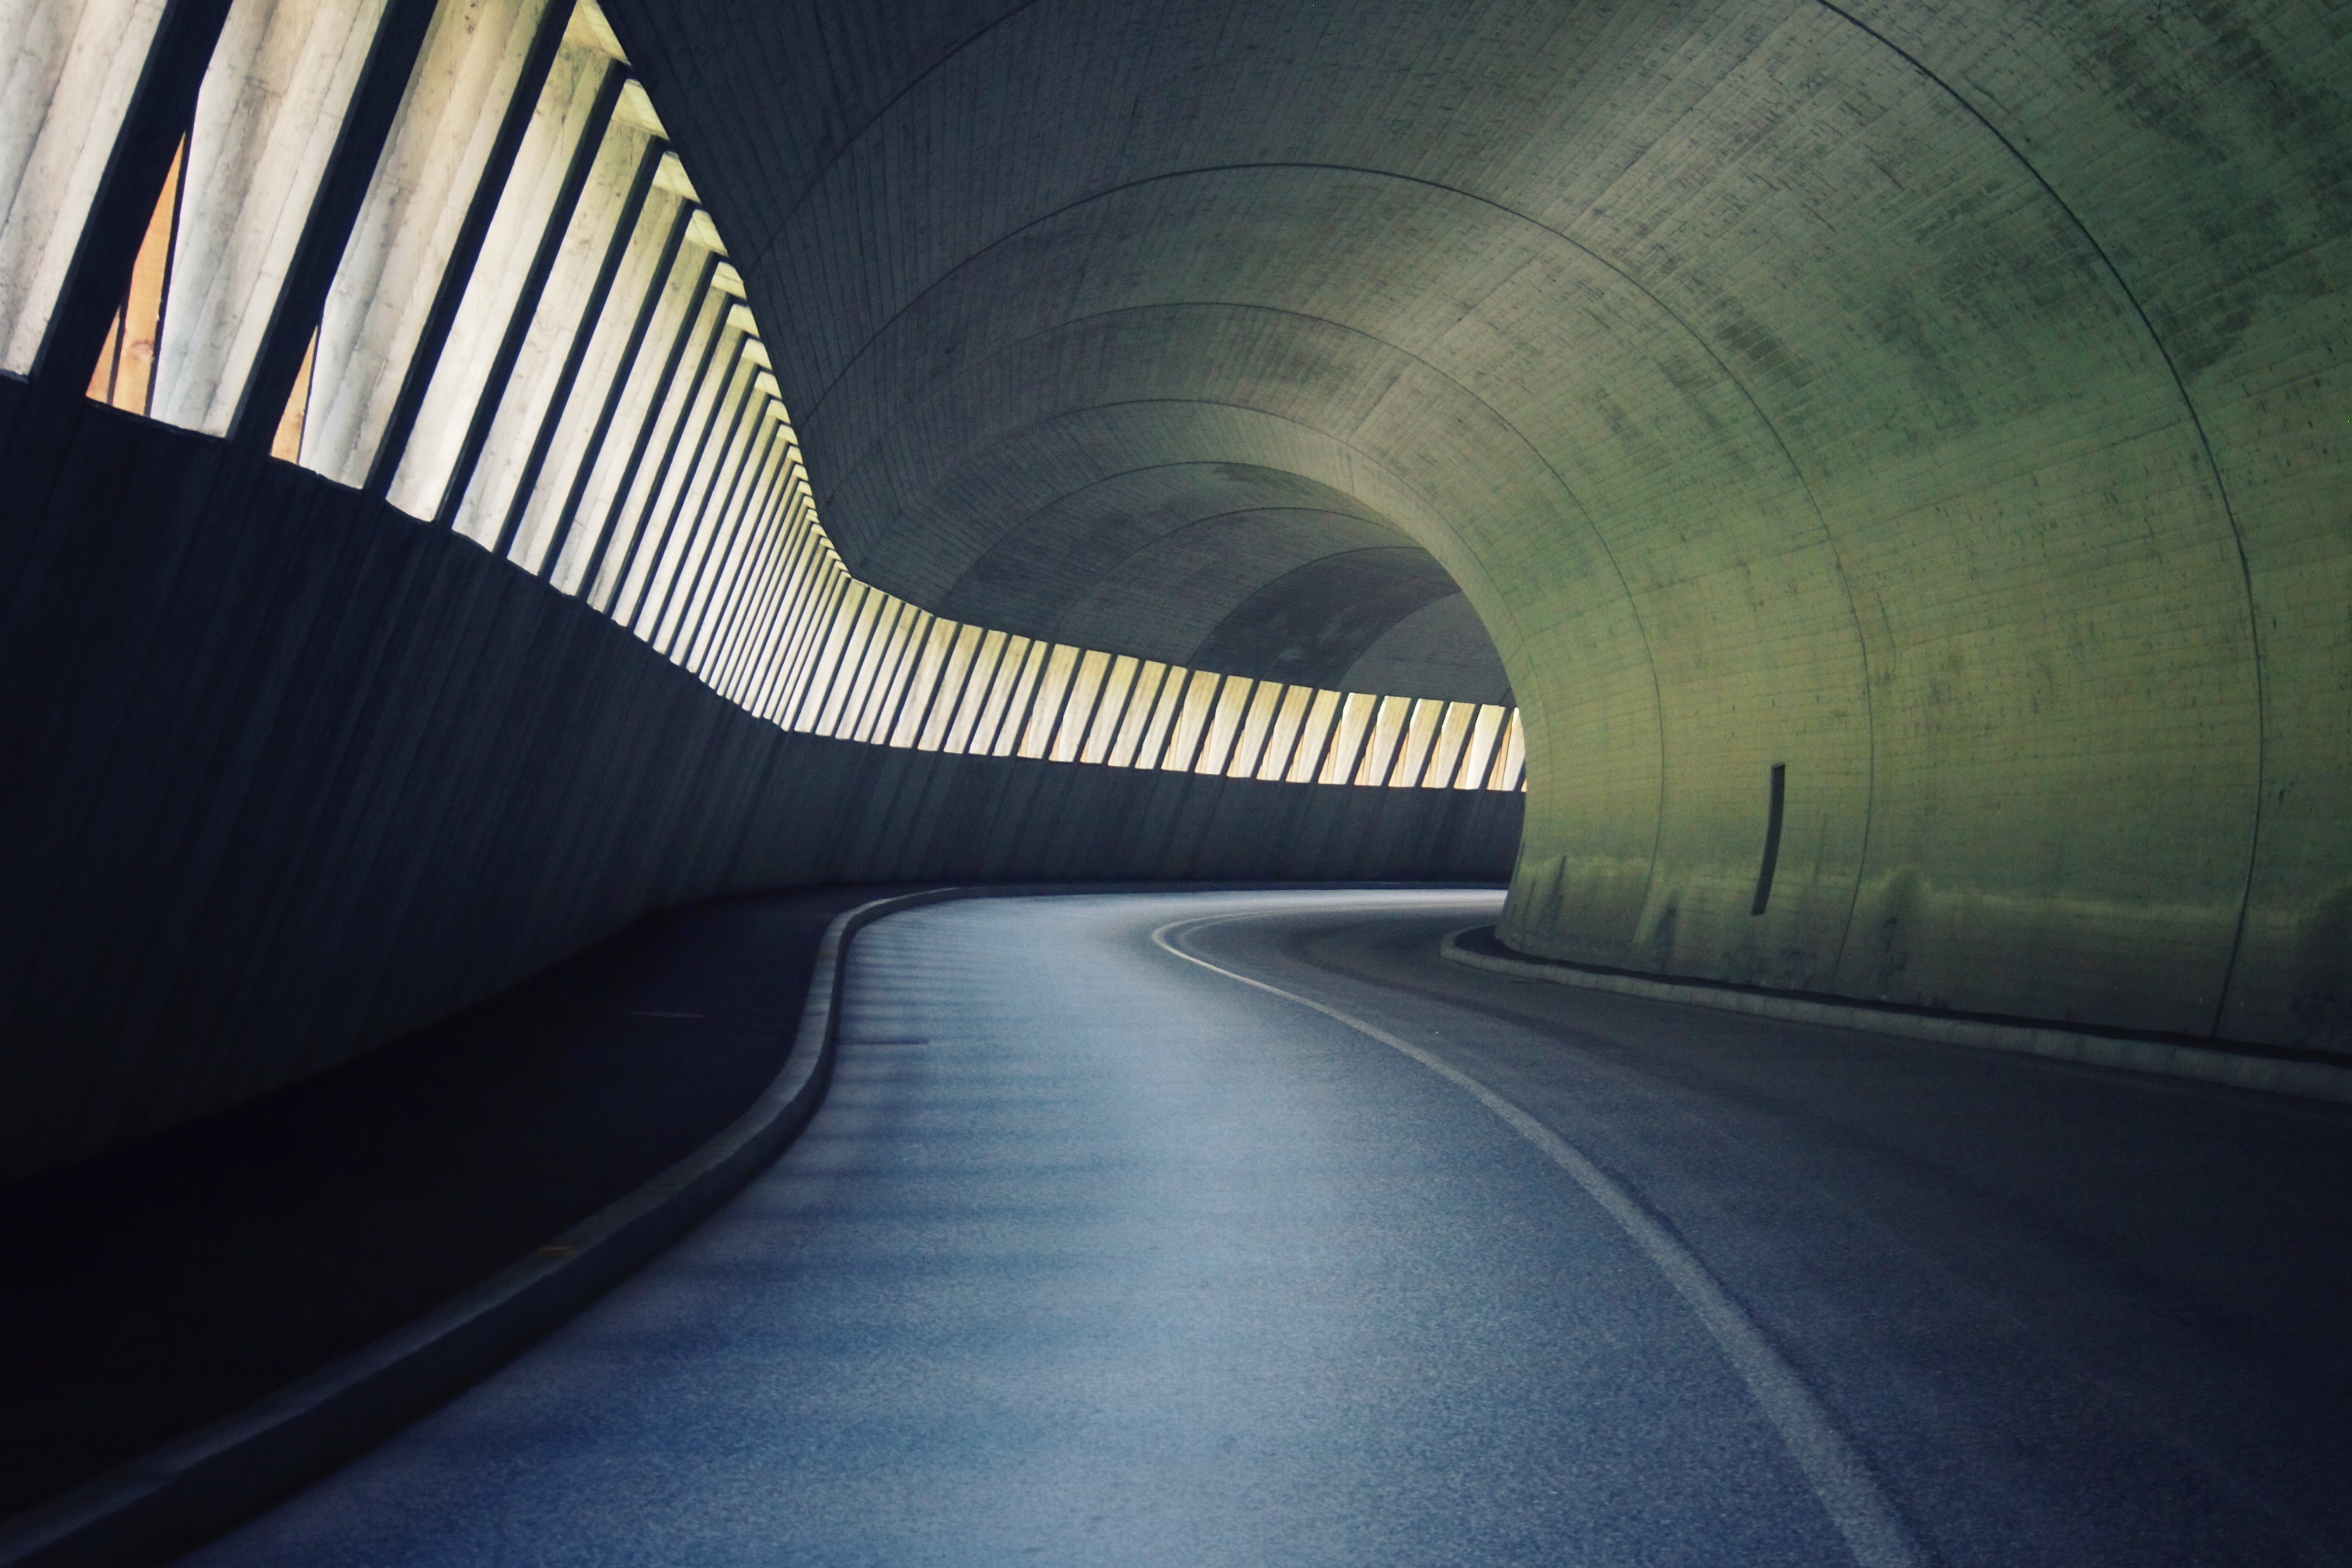
light, road, street, tunnel, subway, line, color, darkness, lane, austria, infrastructure, symmetry, olympus, tirol, minimal, shape, epl3